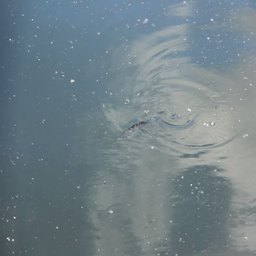
fish floating in the muddy water , seagulls flying on top